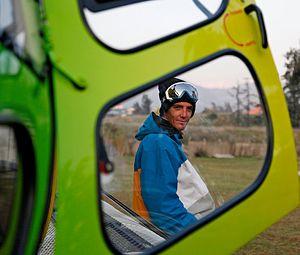
Candide Thovex, né le 22 mai 1982 à Annecy, est un skieur professionnel français, réalisateur de films de ski et entrepreneur. Il est aussi spécialiste du ski freestyle à base de manœuvres issues du snowboard et du skateboard, et aussi du freeride. Depuis 1996, le début de sa carrière professionnelle, il a gagné quasiment toutes les compétitions majeures et les prix importants dans ce sport. Le monde du ski et le milieu de la glisse en général l’ont découvert à la suite de sa tentative réussie de sauter Chad's Gap, un vol d’une longueur d'environ 36 mètres au-dessus d’un ravin profond d'environ 12 mètres à Alta dans l'État d'Utah aux États-Unis. Aujourd’hui, ses vidéos filmées avec une petite caméra embarquée qui permet au spectateur de voir à travers les yeux de Candide Thovex en action sont visionnées par des millions d’internautes. Il jouit d'une importante notoriété dans le milieu du ski et des sports extrêmes.